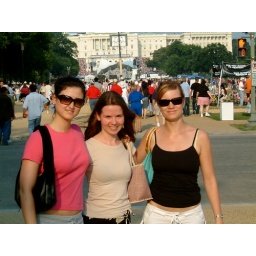
The girls by the Capitol building